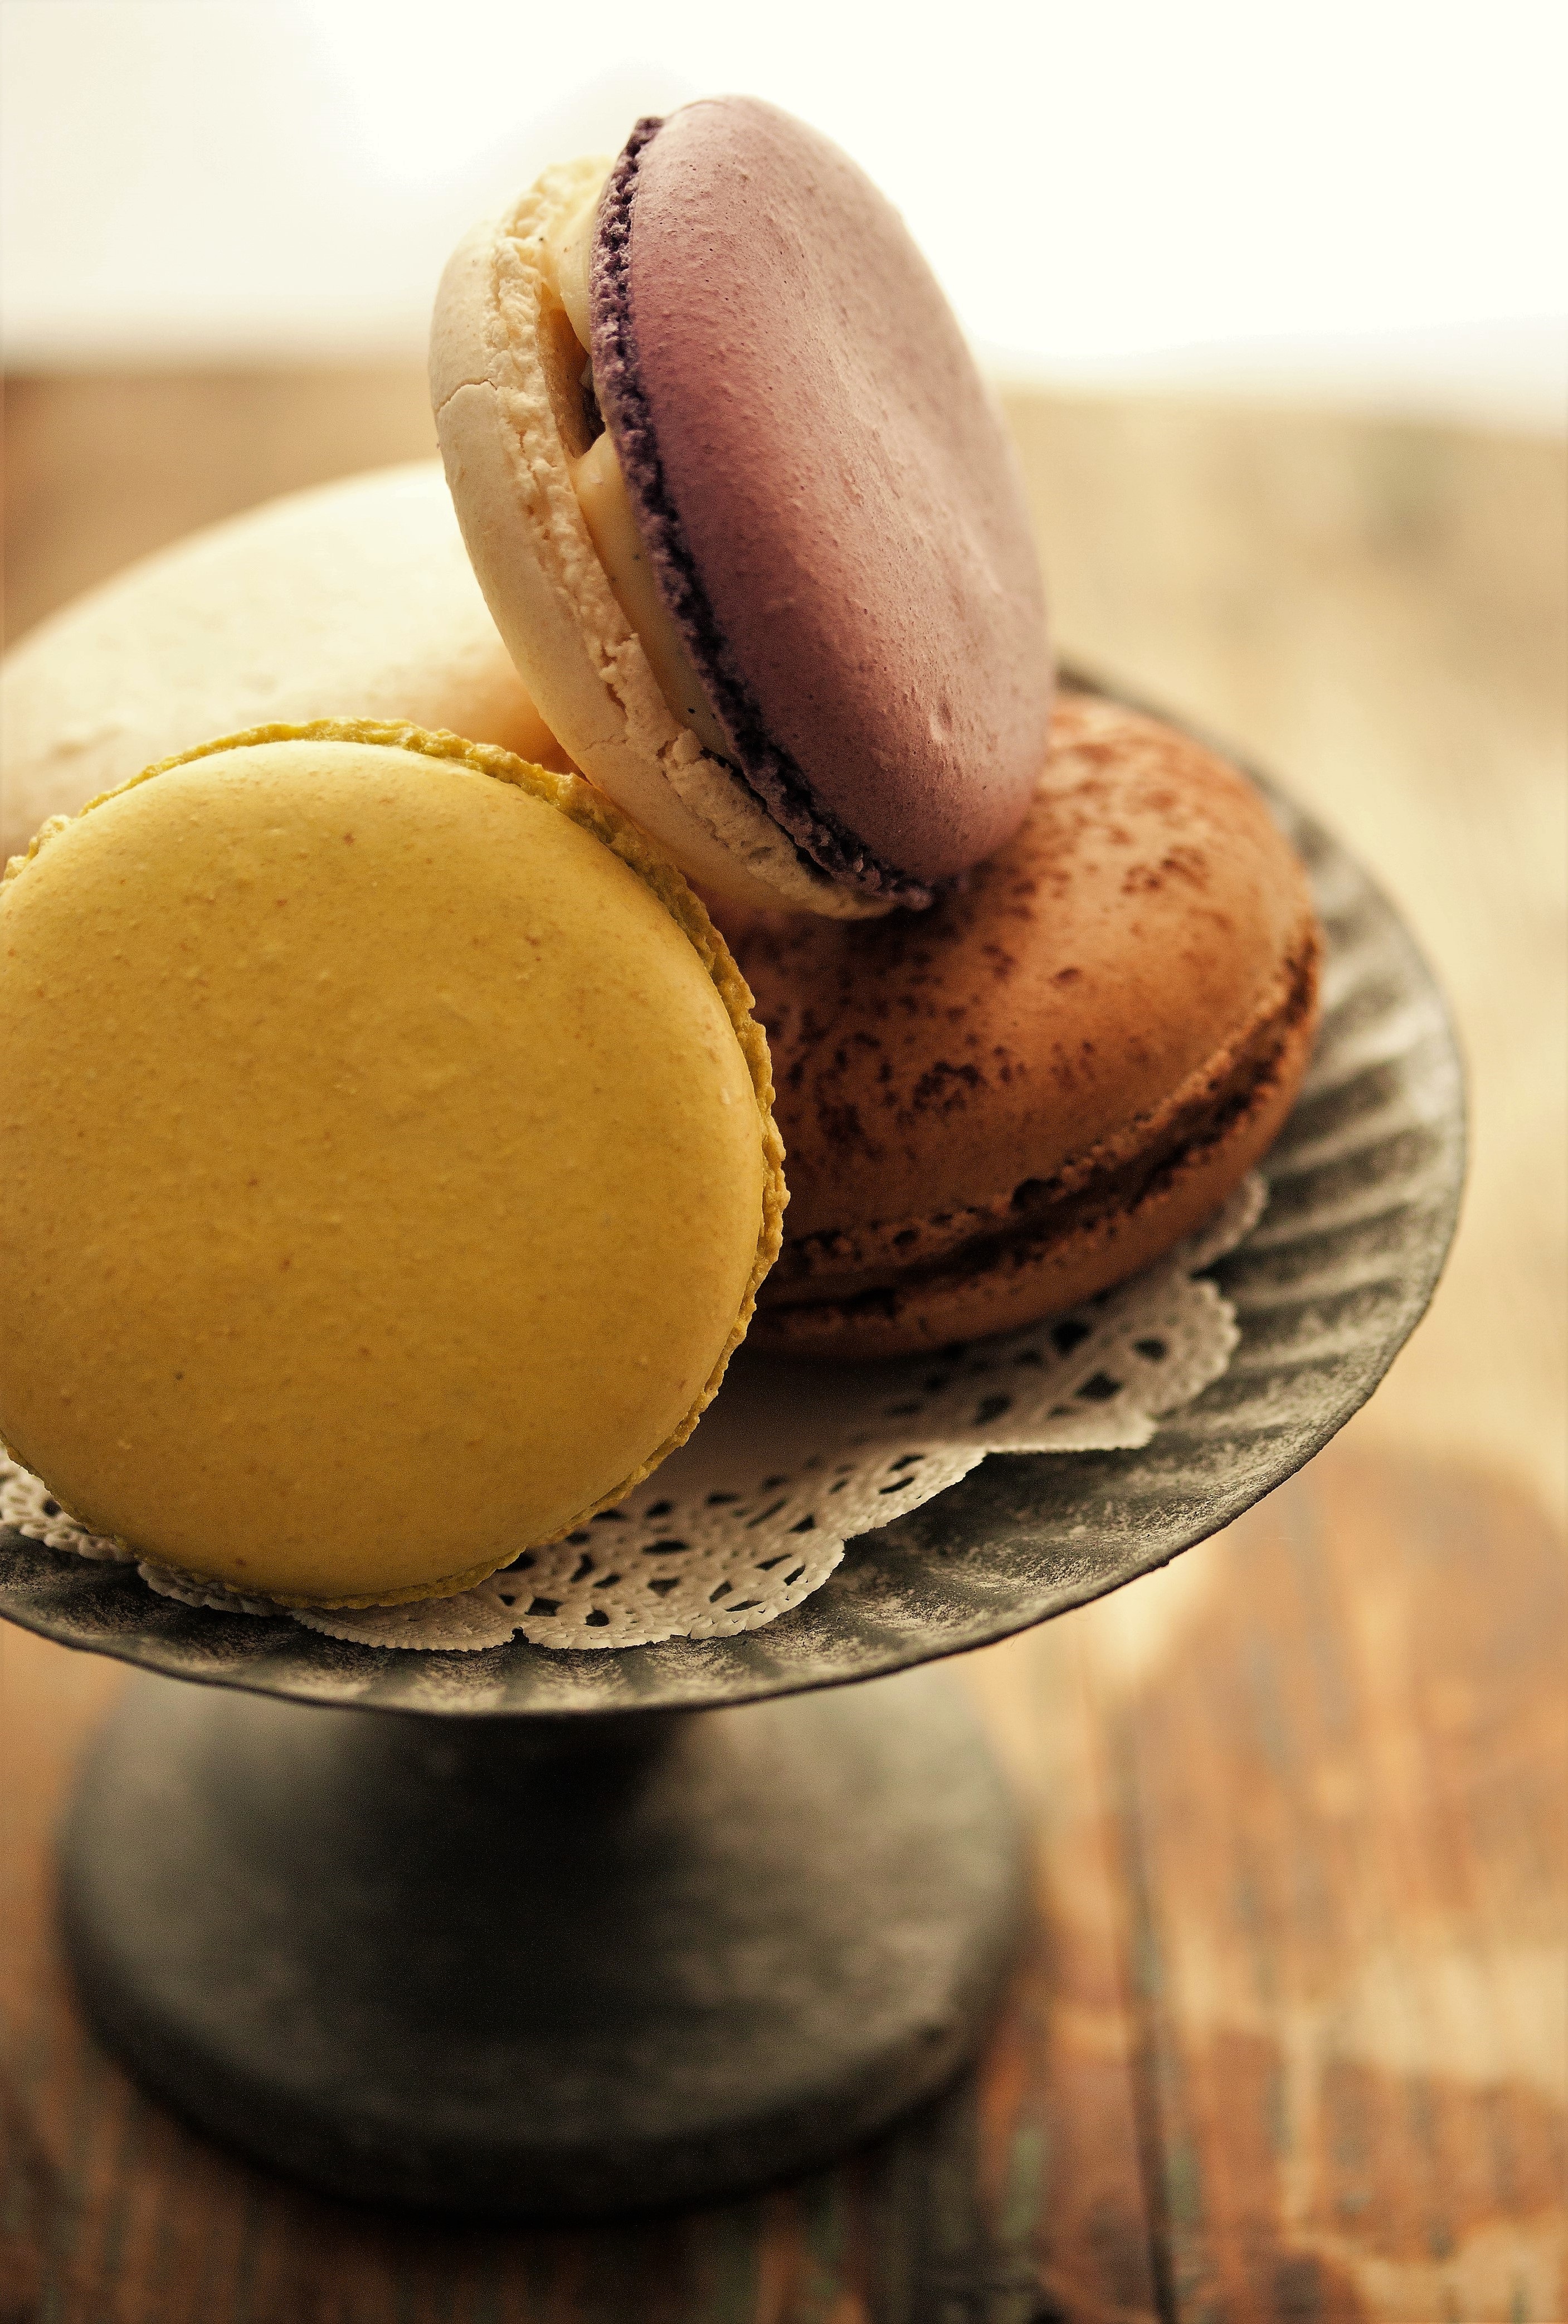
food, colorful, baking, macaroon, dessert, delicious, calories, power, sweets, candy, sweetness, confectionery, delight, flavor, gluttony